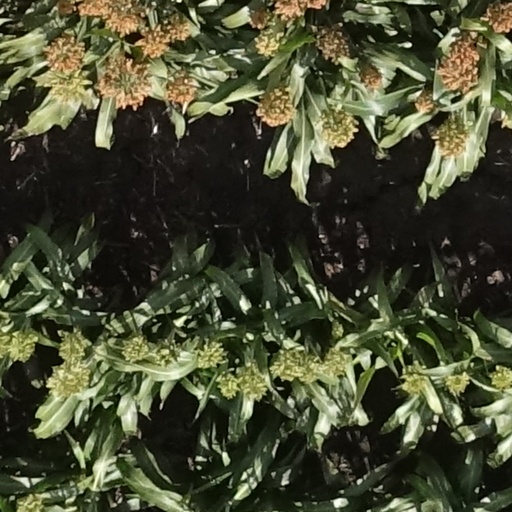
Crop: sorghum